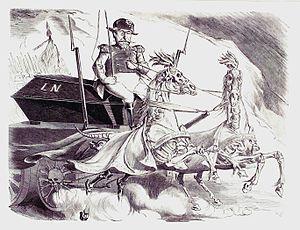
Caricature du magazine satirique Kladderadatsch. Les squelettes de chevaux sont probablement une citation tirée du dessin de Joseph Noel Paton «The Commander-in-Chief of British Forces in the Crimea, and staff» datant de 1855."